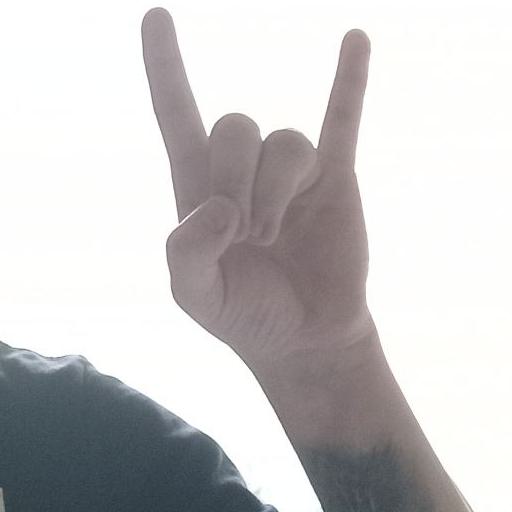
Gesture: rock